William H. P. Blandy

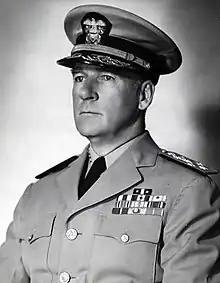
Admiral William Henry Purnell Blandy

William Henry Purnell Blandy (28 June 1890 – 12 January 1954), known to close associates as "Spike", was an admiral in the United States Navy during World War II.